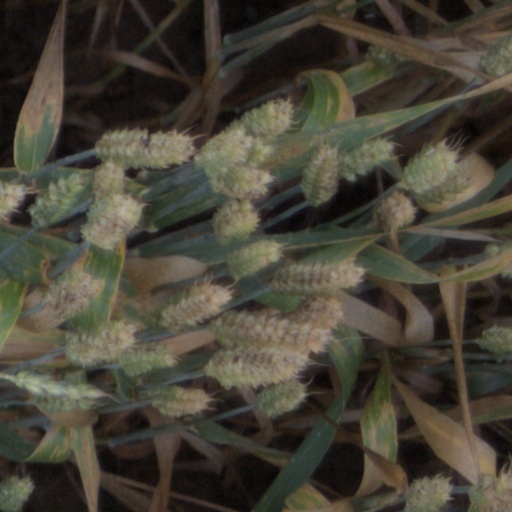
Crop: wheat